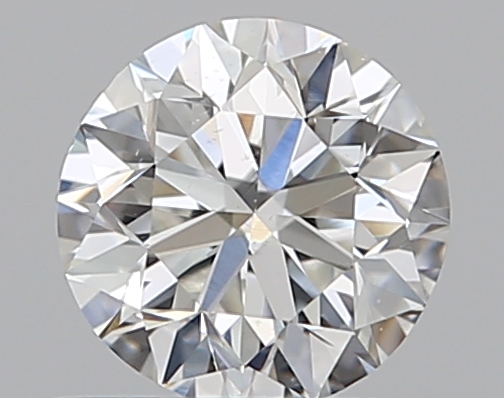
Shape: round
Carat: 0.5
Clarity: VS2
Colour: F
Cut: VG
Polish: EX
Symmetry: VG
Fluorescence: N
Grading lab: GIA
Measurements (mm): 4.96 x 5.02 x 3.19